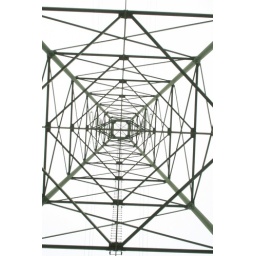
This is a tower that was near the skipping boy in davenport